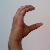
The image shows a hand gesture representing the letter 'C' in Indian Sign Language.